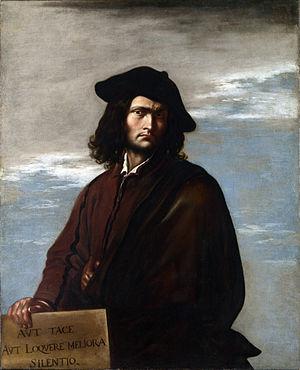
Salvator Rosa est un poète satirique, acteur, musicien, graveur et peintre italien né le 22 juillet 1615 à l'Arenella, un quartier de Naples, et mort le 15 mars 1673 à Rome.